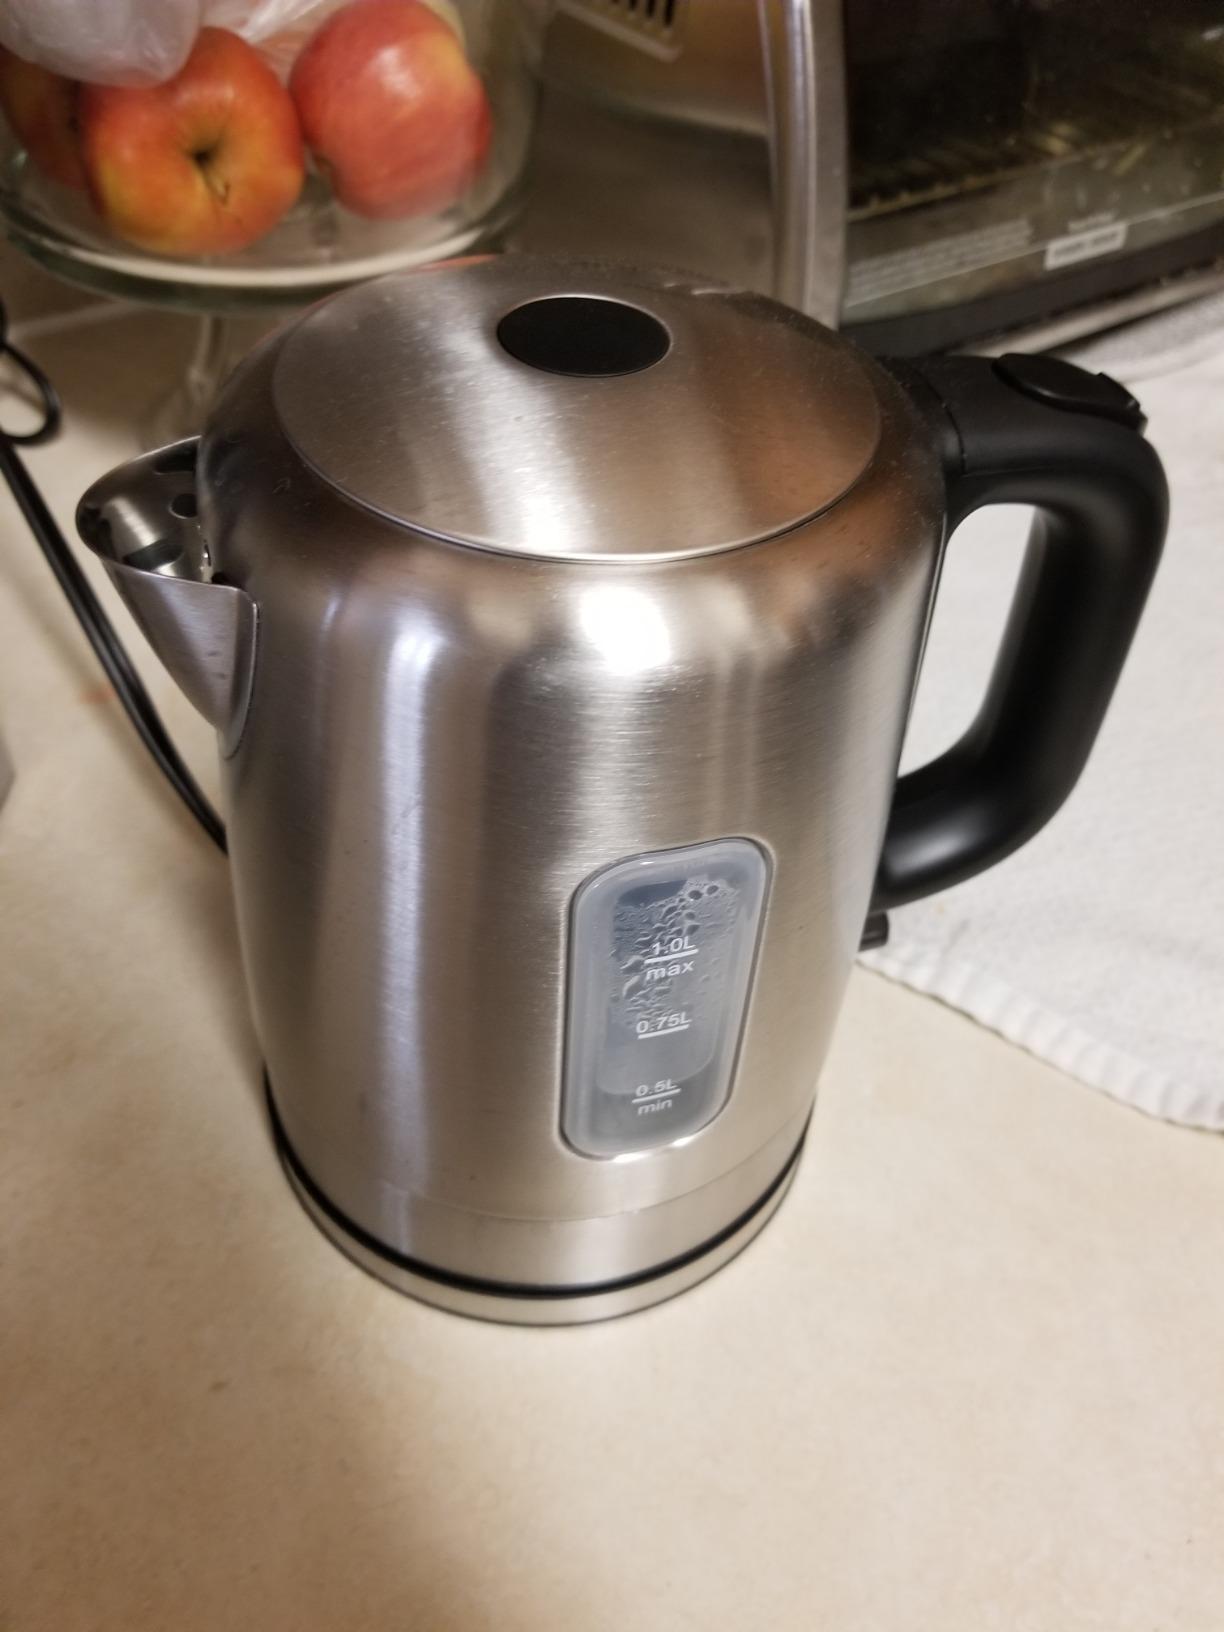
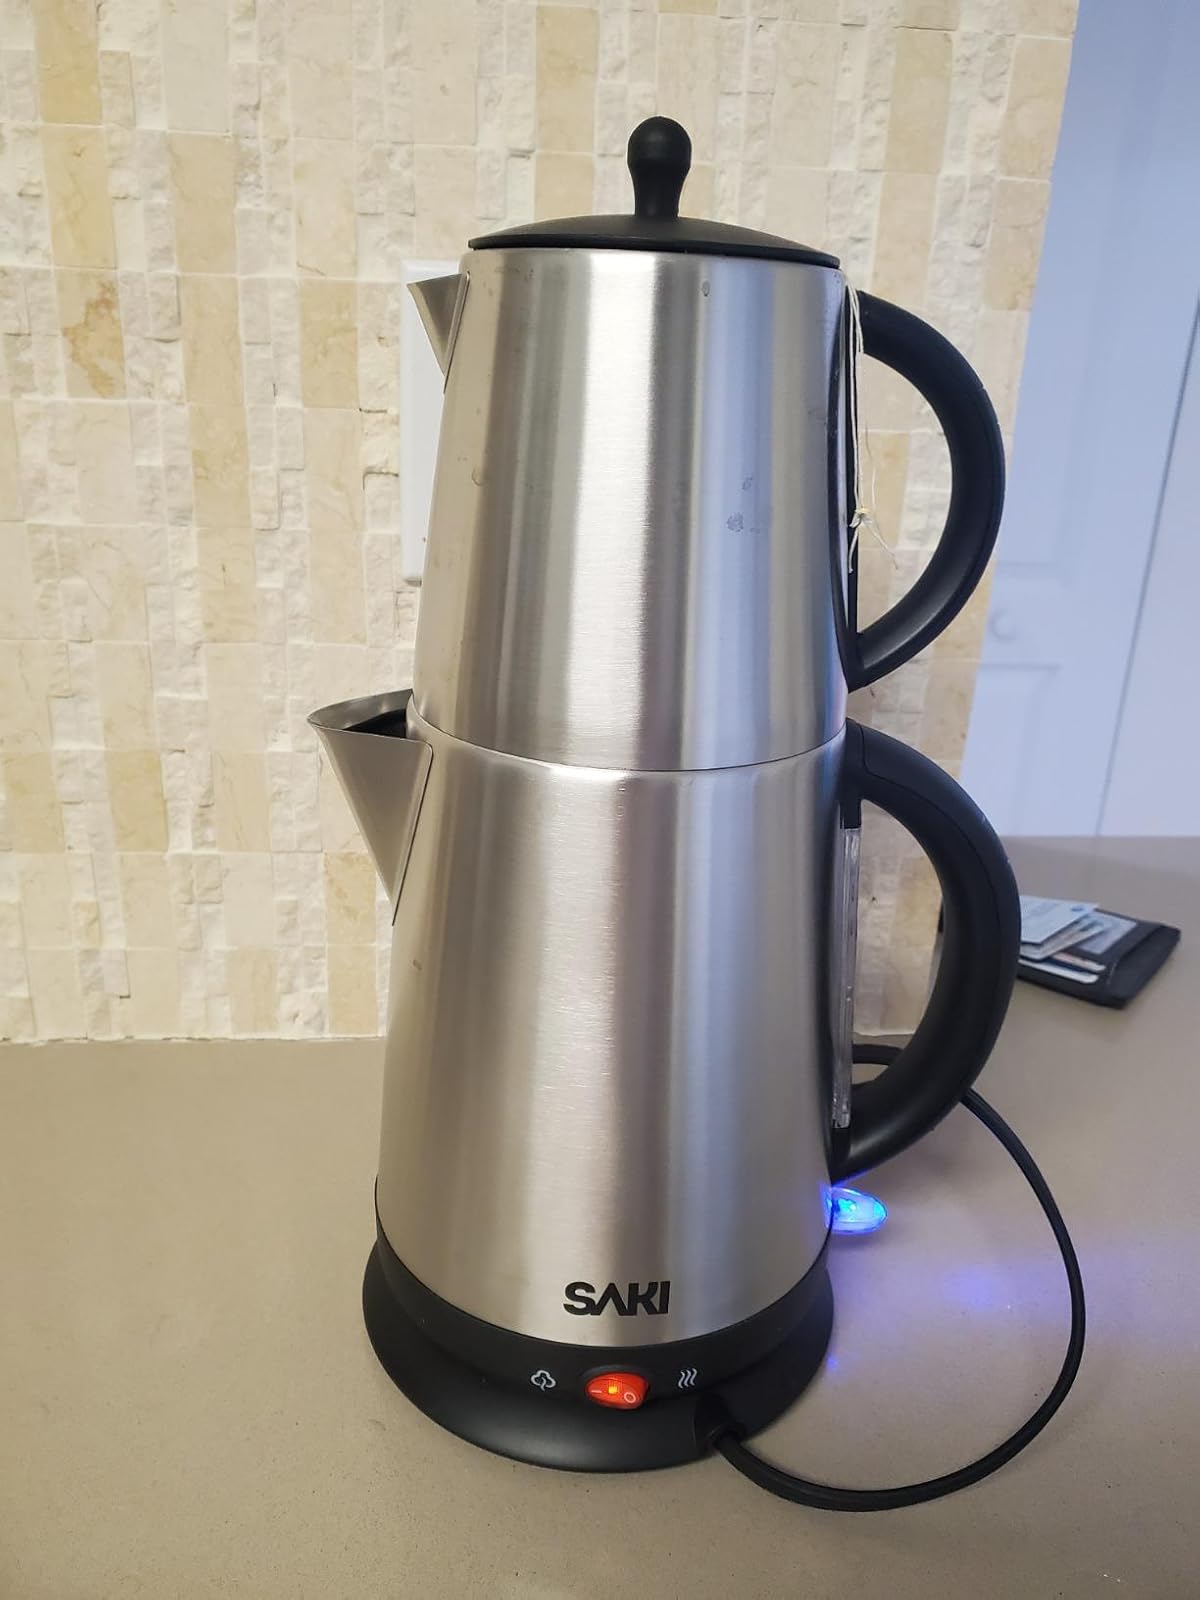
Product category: items_kettle
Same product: no